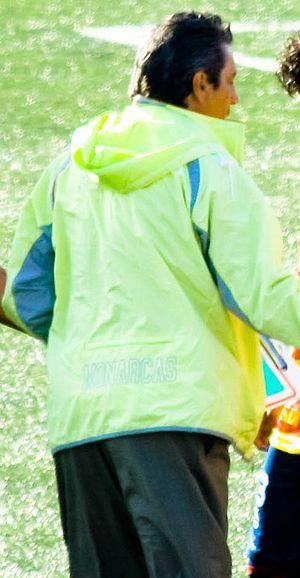
Tomás Boy Espinoza est un footballeur puis entraîneur mexicain, né le 28 juin 1952 à Mexico. Il est le capitaine de la sélection mexicaine lors de la Coupe du monde 1986.